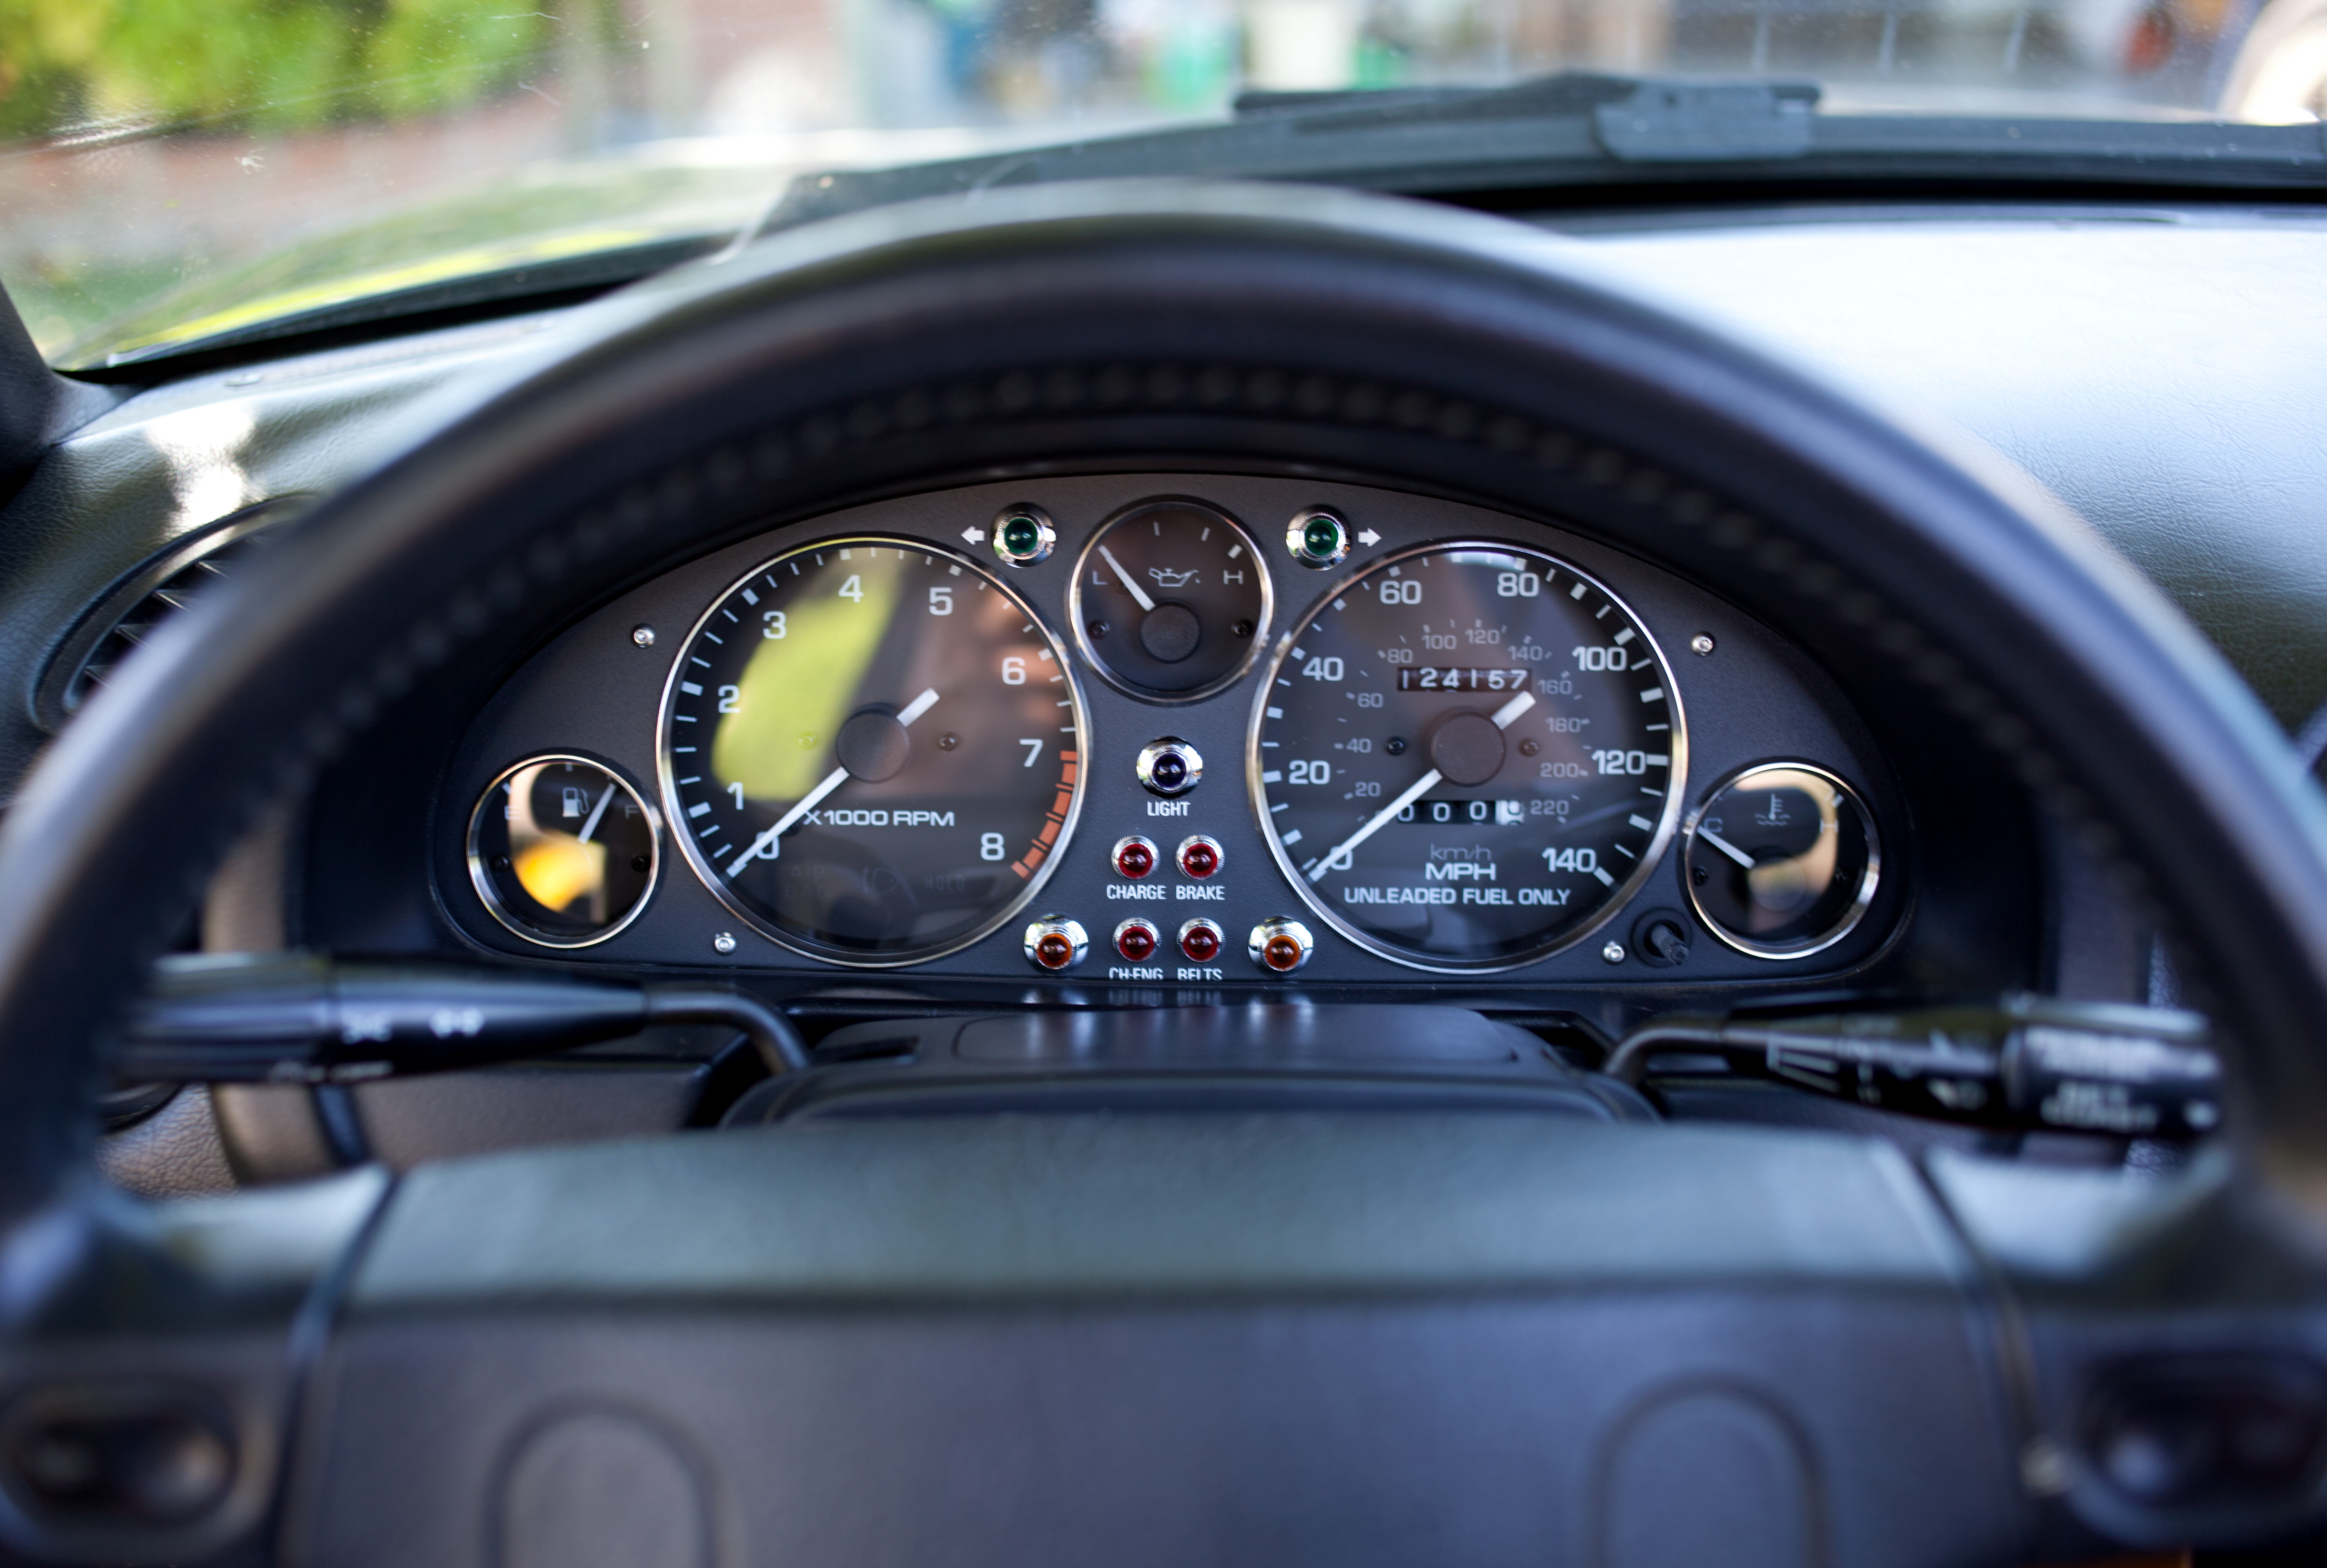
car, wheel, driving, vehicle, steering wheel, california, sports car, na, supercar, dash, rim, sedan, bmw, convertible, porsche, mazda, miata, instruments, sacramento, marki, land vehicle, porsche 911, automobile make, automotive exterior, automotive design, luxury vehicle, performance car, executive car, sports sedan, steering part